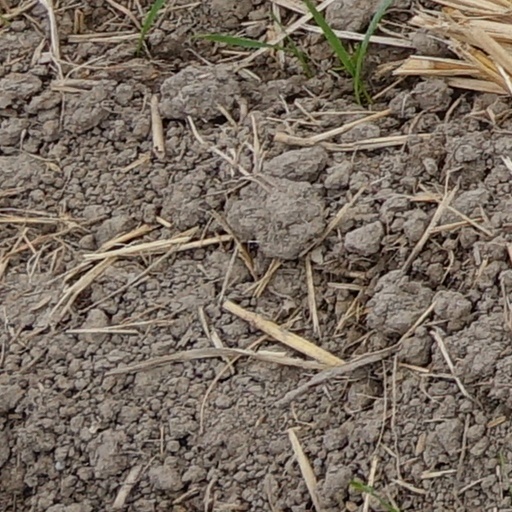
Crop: wheat